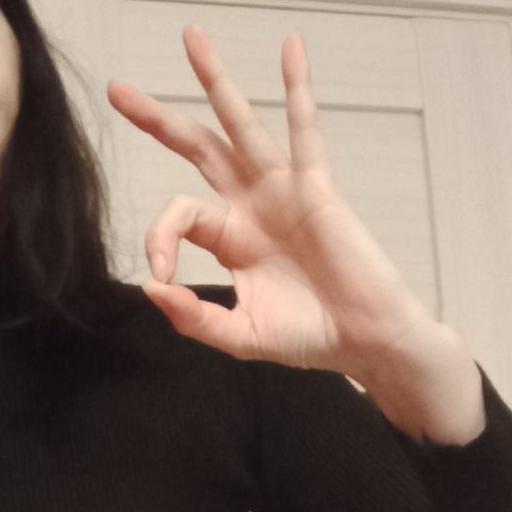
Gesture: ok